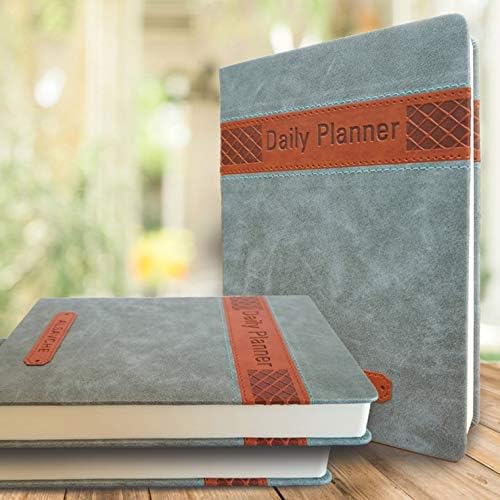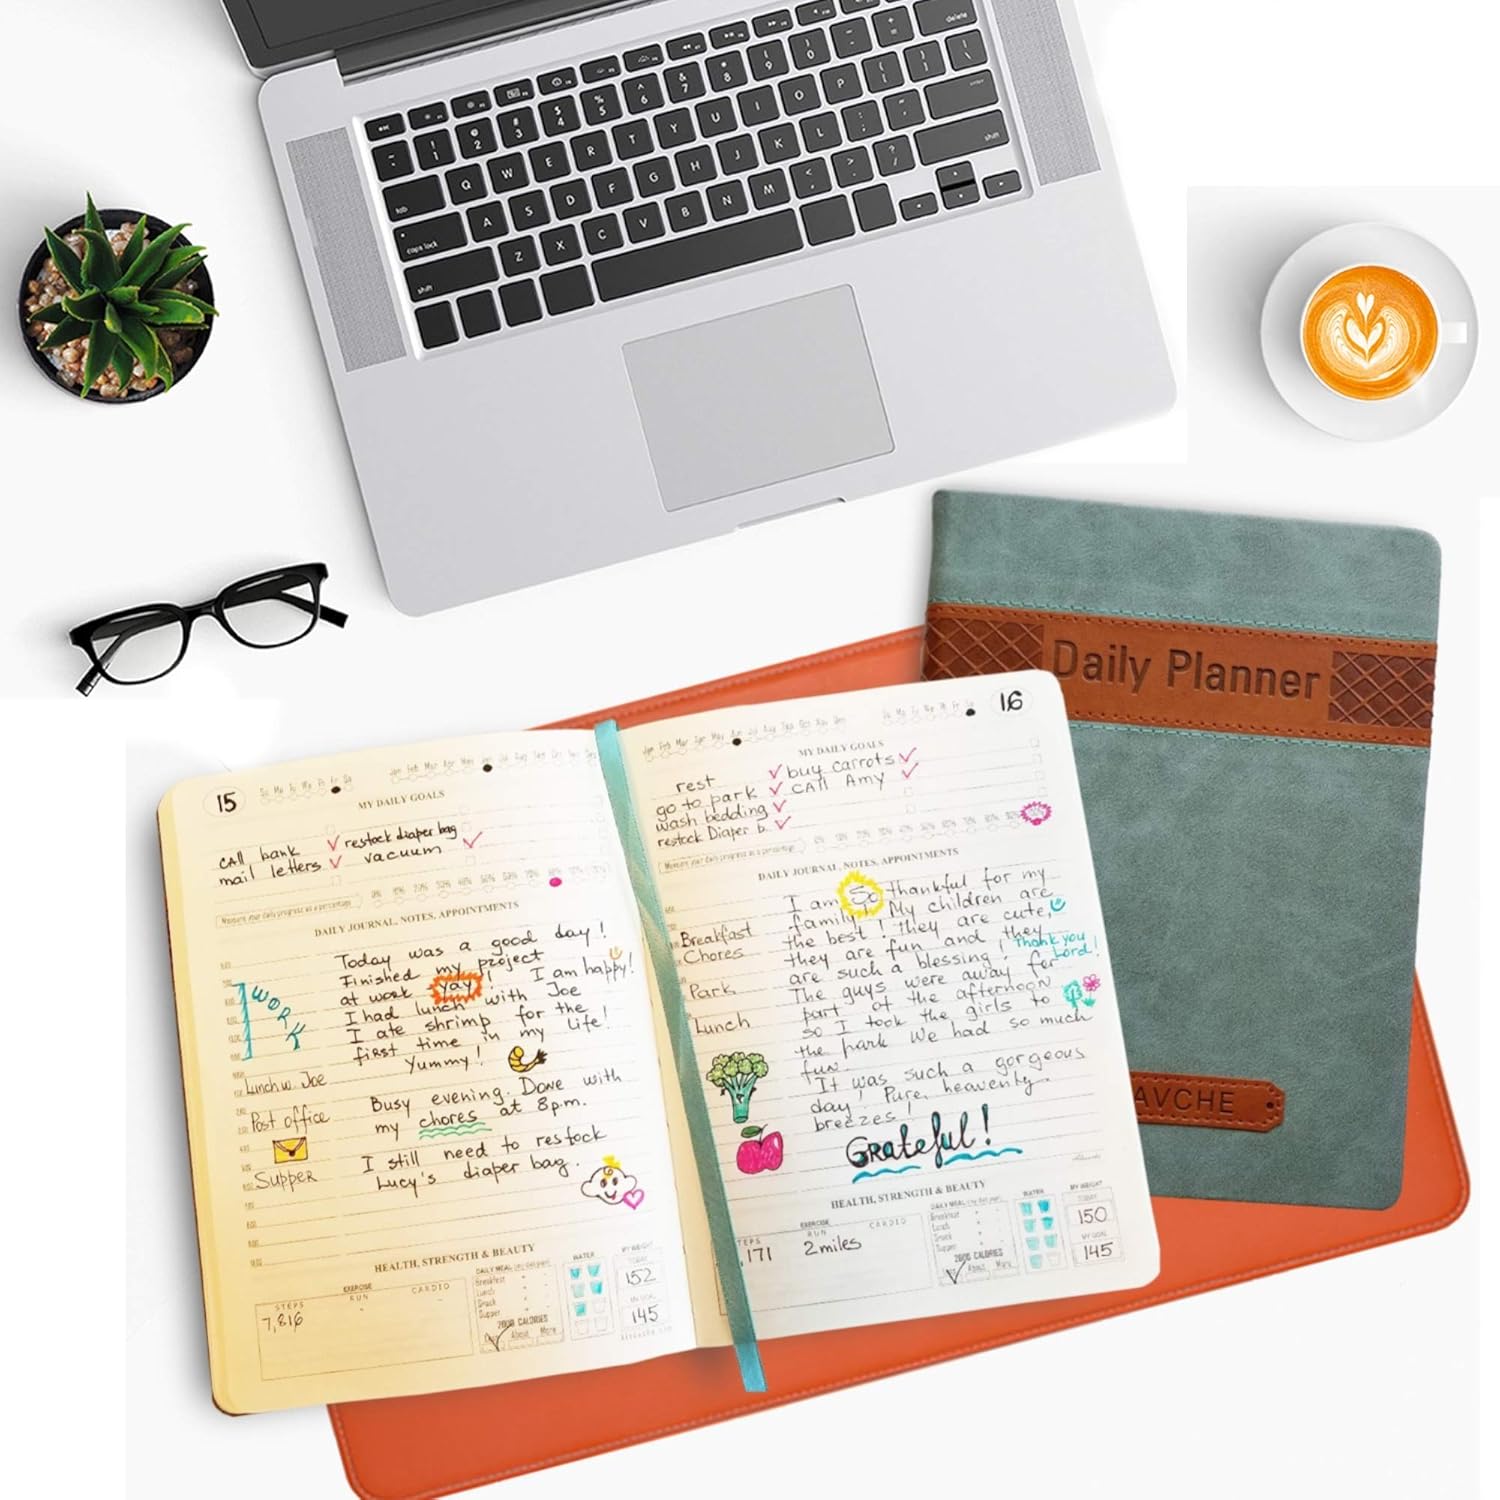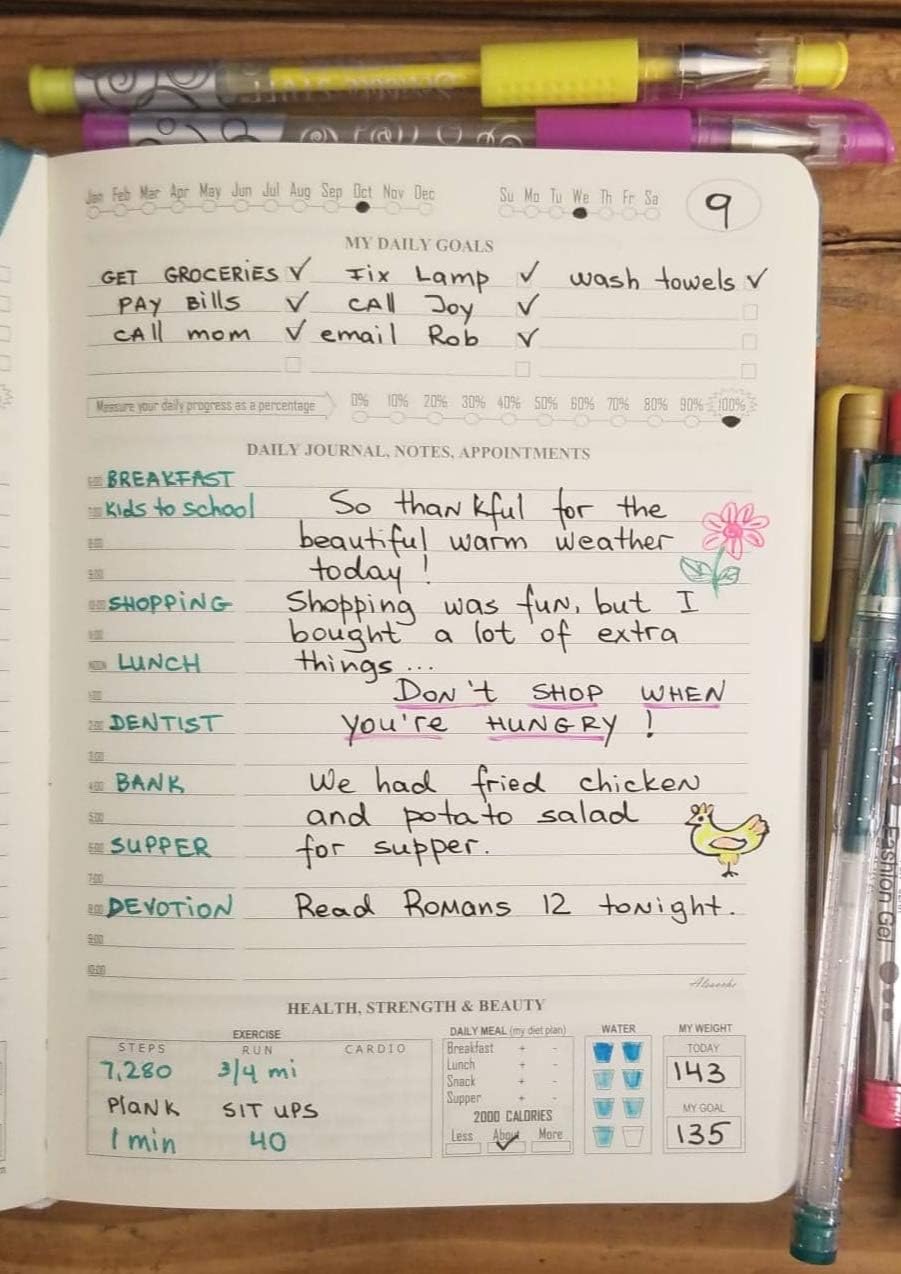
ALSAVCHE Daily Planner, All in One, Organizer, Journal, Diary, Page for every day, 432 pages Undated Daily, Monthly, Yearly Motivational Notebook, Appointments, To-Do 5.5"x7.5"
Category: Office Products
BUY ONE - GET ONE FREE! ALSAVCHE Daily Planner, All in One, Organizer, Journal, Diary, Page for every day, 432 pages Undated Daily, Monthly, Yearly Motivational Notebook, Appointments, To-Do 5.5"x7.5" Daily Planner, NOT dated. Page per Day, All in One, 432 pages Motivational Undated Planner ALSAVCHE Journal for Productivity and Planning. Achieve Your Goals Motivational Graphs, Daily Task Planner, To Do List, Productivity Schedule Organizer, Meal, Exercise Planner Use Ball Pens for better results DAILY 432 PAGES PLANNER – One page for EACH DAY of the year with Daily goals list and daily appointments, notes and journal MOTIVATIONAL DAILY PLANNER - guided daily planner and goals journal for personal growth. Set your goals, take action to achieve your goals and record your progress on the graph. 2 IN 1- Small enough to fit into a purse, but big enough to fit all the ideas, everyday life’s journal and your daily progress in any area of your life. Ideal size to tuck in your purse, backpack or carry-on! INSIDE YOU WILL FIND – yearly/monthly calendars, daily schedule, daily goals list, space for your journal, meal and exercise planner, goal setting, monthly review, monthly progress of growing of your business calendar overview and pages for notes and journaling. We included 4 Creative Coloring Pages to make your life more interesting and relaxed. The planner covers 365 days, non-dated – so no wasted pages! EASY TO WORK WITH - Planner lays flat for easy writing. Acid-free paper can ensure long-lasting performance from one year to the next GUARANTEED - If you have any quality issues, please return it and we will send you a full refund. REVIEWS – Please leave your reviews! Please tell us if you would like us to make DATED planner like this. We appreciate any suggestions and ideas.
Features: BUY ONE - GET ONE FREE! Daily Planner, Page per Day, All-in-One, 432 pages Planner Motivational Undated ALSAVCHE Journal for Productivity and Planning. Achieve Your Goals Motivational Graphs, Daily Task Planner, To Do List, Productivity Schedule Organizer, Meal, Exercise Planner DAILY 432 PAGES PLANNER – One page for EACH DAY of the year with Daily goals list and daily appointments, notes and journal | MOTIVATIONAL DAILY PLANNER - guided daily planner and goals journal for personal growth. Set your goals, take action to achieve your goals and record your progress on the graph. 2 IN 1- Small enough to fit into a purse, but big enough to fit all the ideas, everyday life’s journal and your daily progress in any area of your life. Ideal size to tuck in your purse, backpack or carry-on! | JOURNAL, yearly/monthly calendars, daily schedule, daily goals list, space for your journal, meal and exercise planner, goal setting, monthly review, monthly progress of growing of your business calendar overview and pages for notes and journal. We included 4 Creative Coloring Pages to make your life more interesting and relaxed. | The planner covers 365 days, non-dated – so no wasted pages! EASY TO WORK WITH - Planner lays flat for easy writing. Acid-free ivory color paper can ensure long-lasting performance from one year to the next | REVIEWS – Please leave your reviews! Please tell us if you would like us to make DATED planner like this. We appreciate any suggestions and ideas. GUARANTEED - If you have any quality issues, please return it and we will send you a full refund.